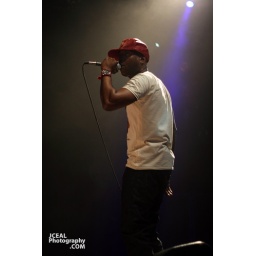
Mos de Talib Kweli rock the house @ Nokia theatre in times square Manhattan